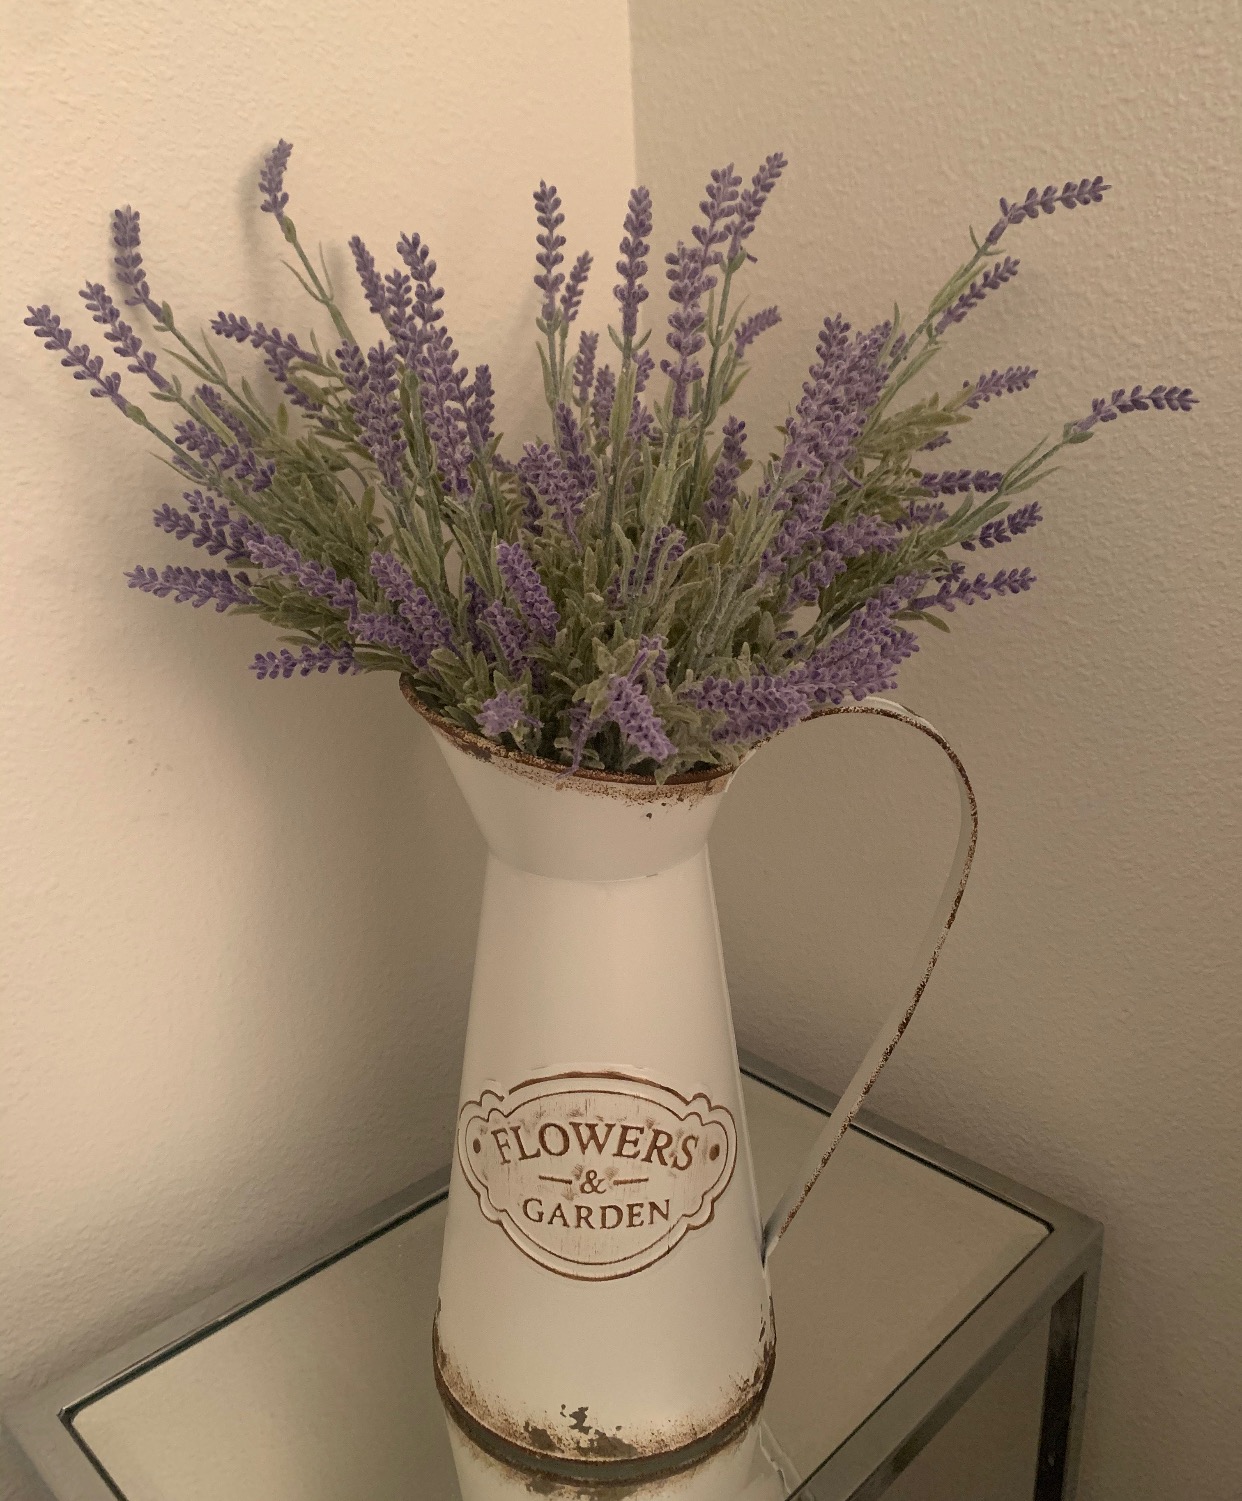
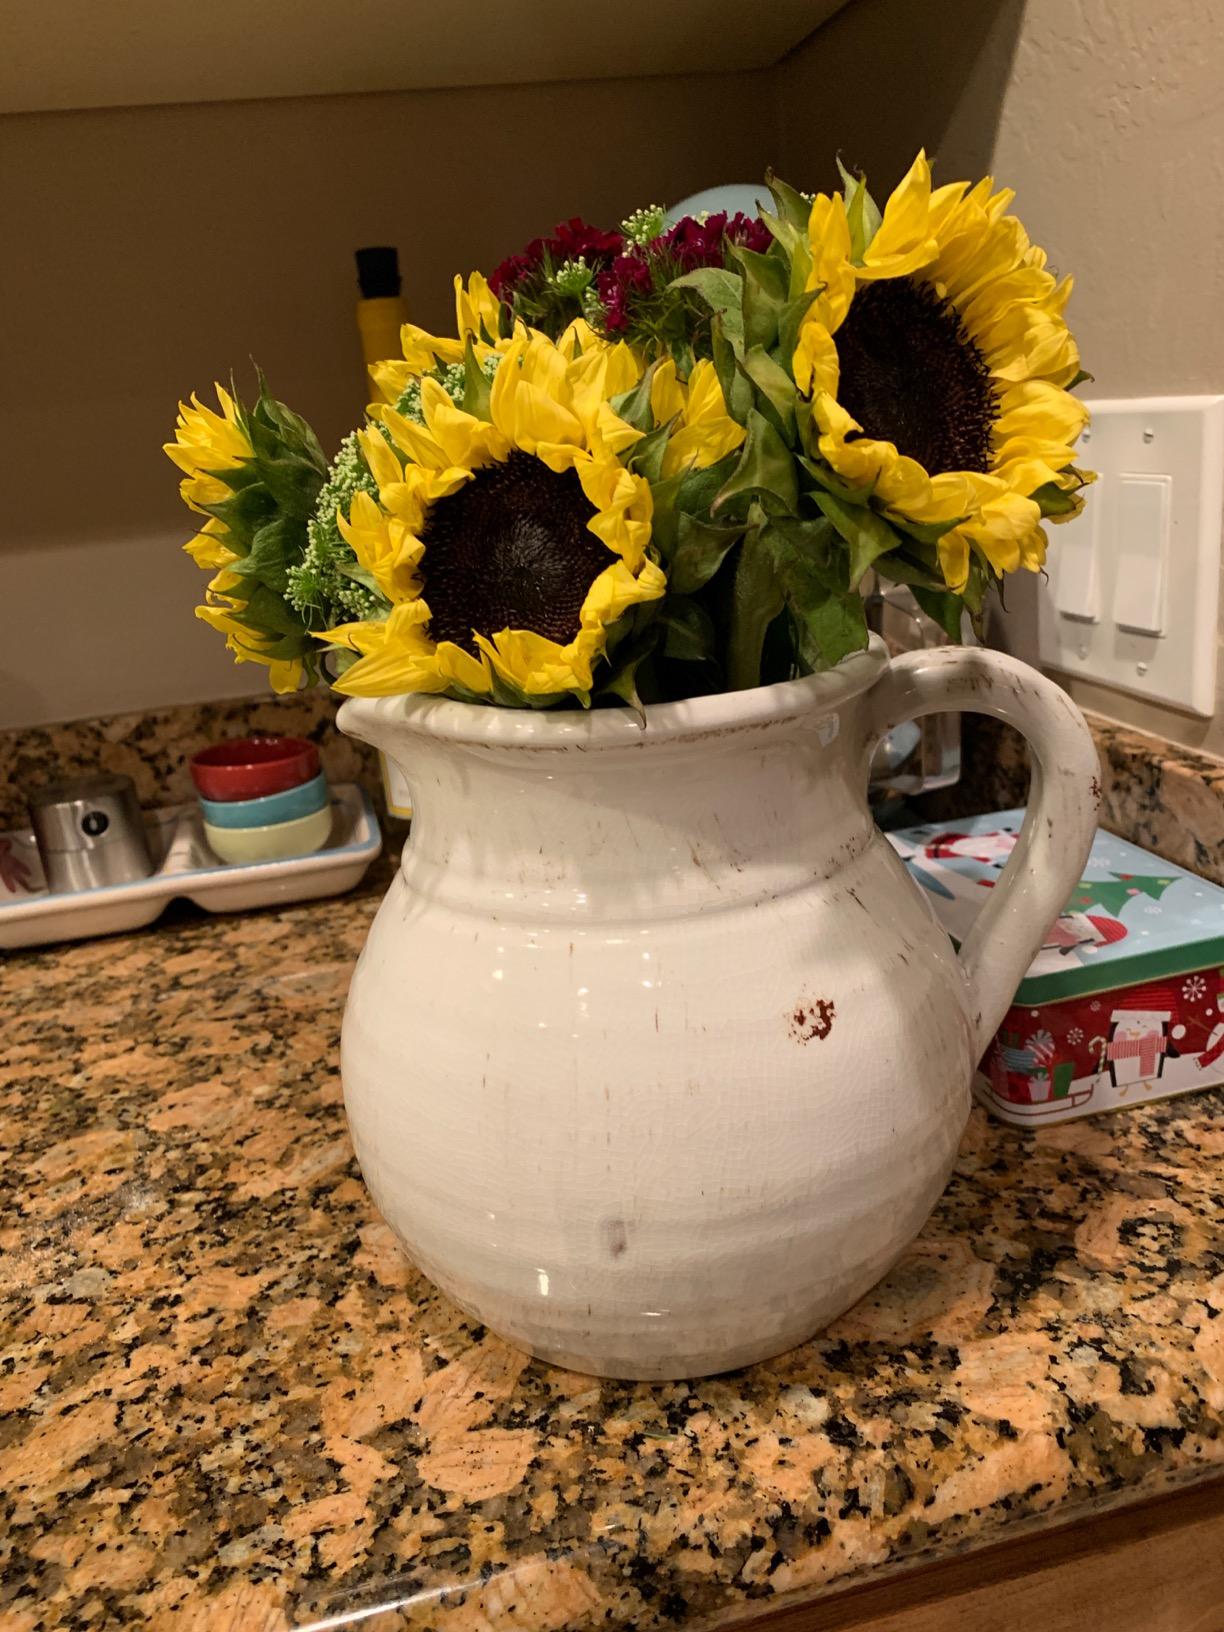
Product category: vase
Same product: no